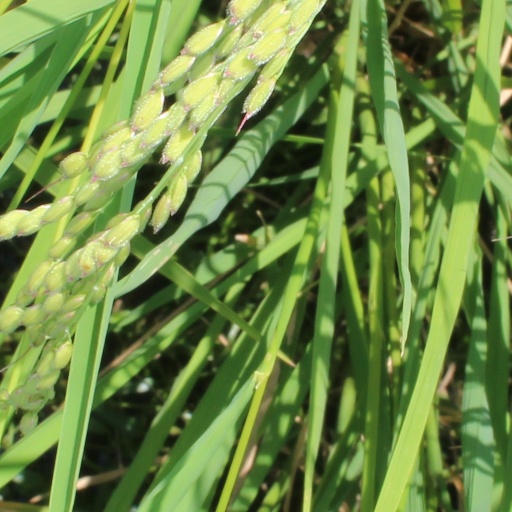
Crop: rice